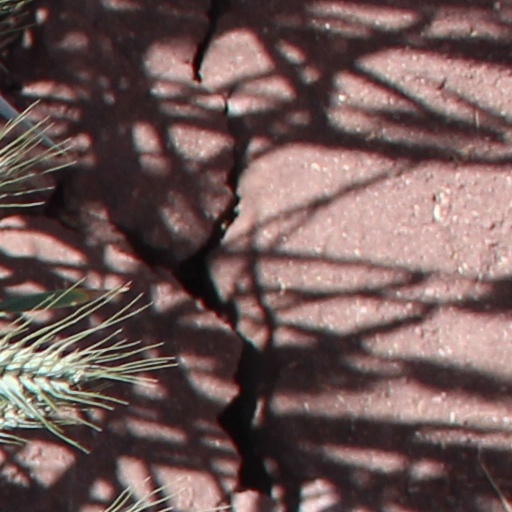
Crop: wheat